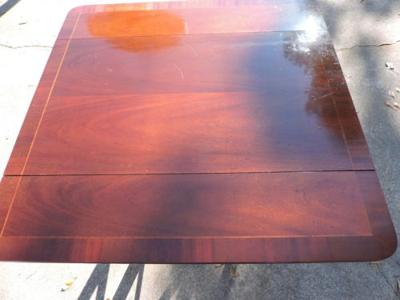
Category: table